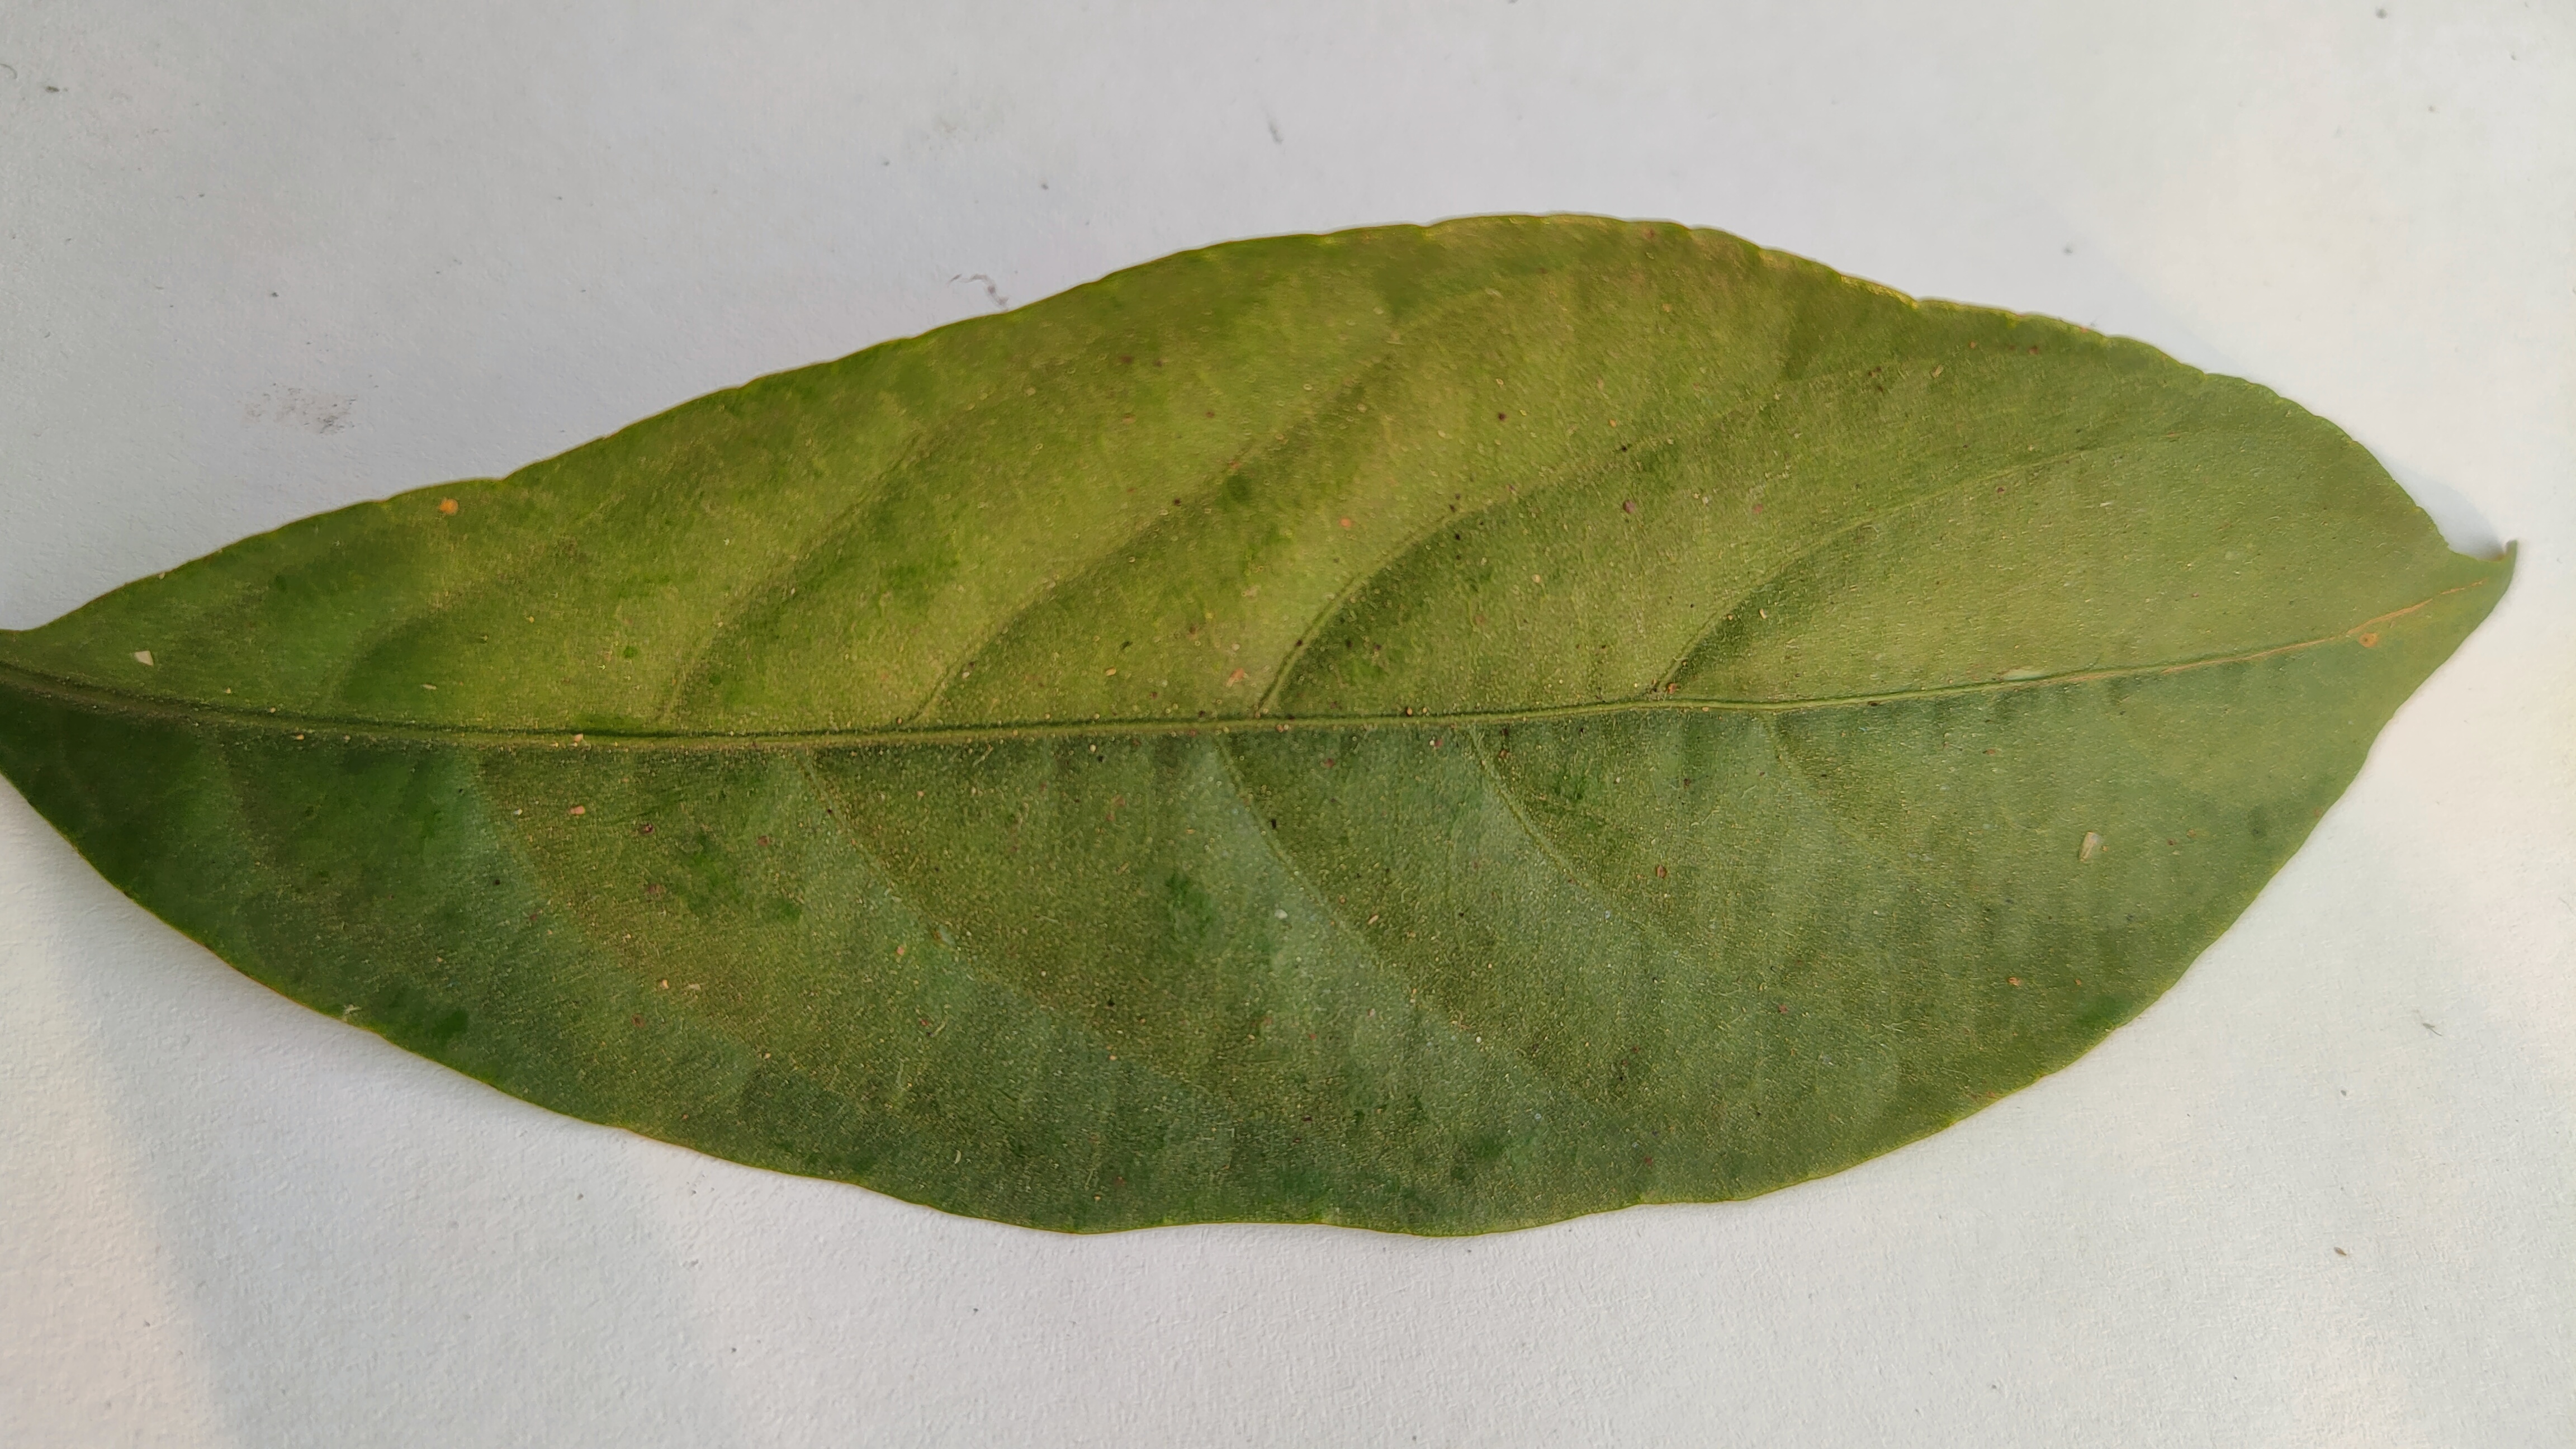
Leaf variety: Lotkon